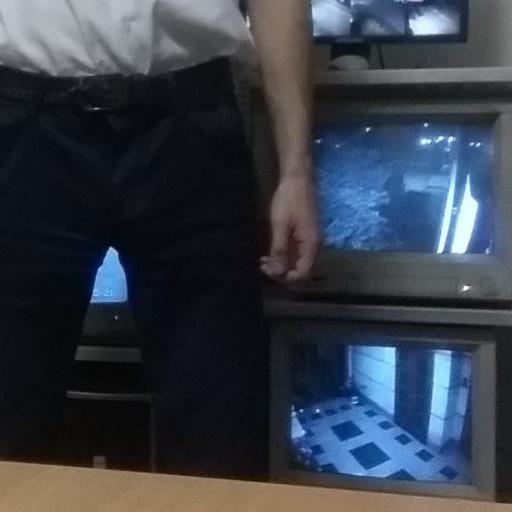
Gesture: no_gesture